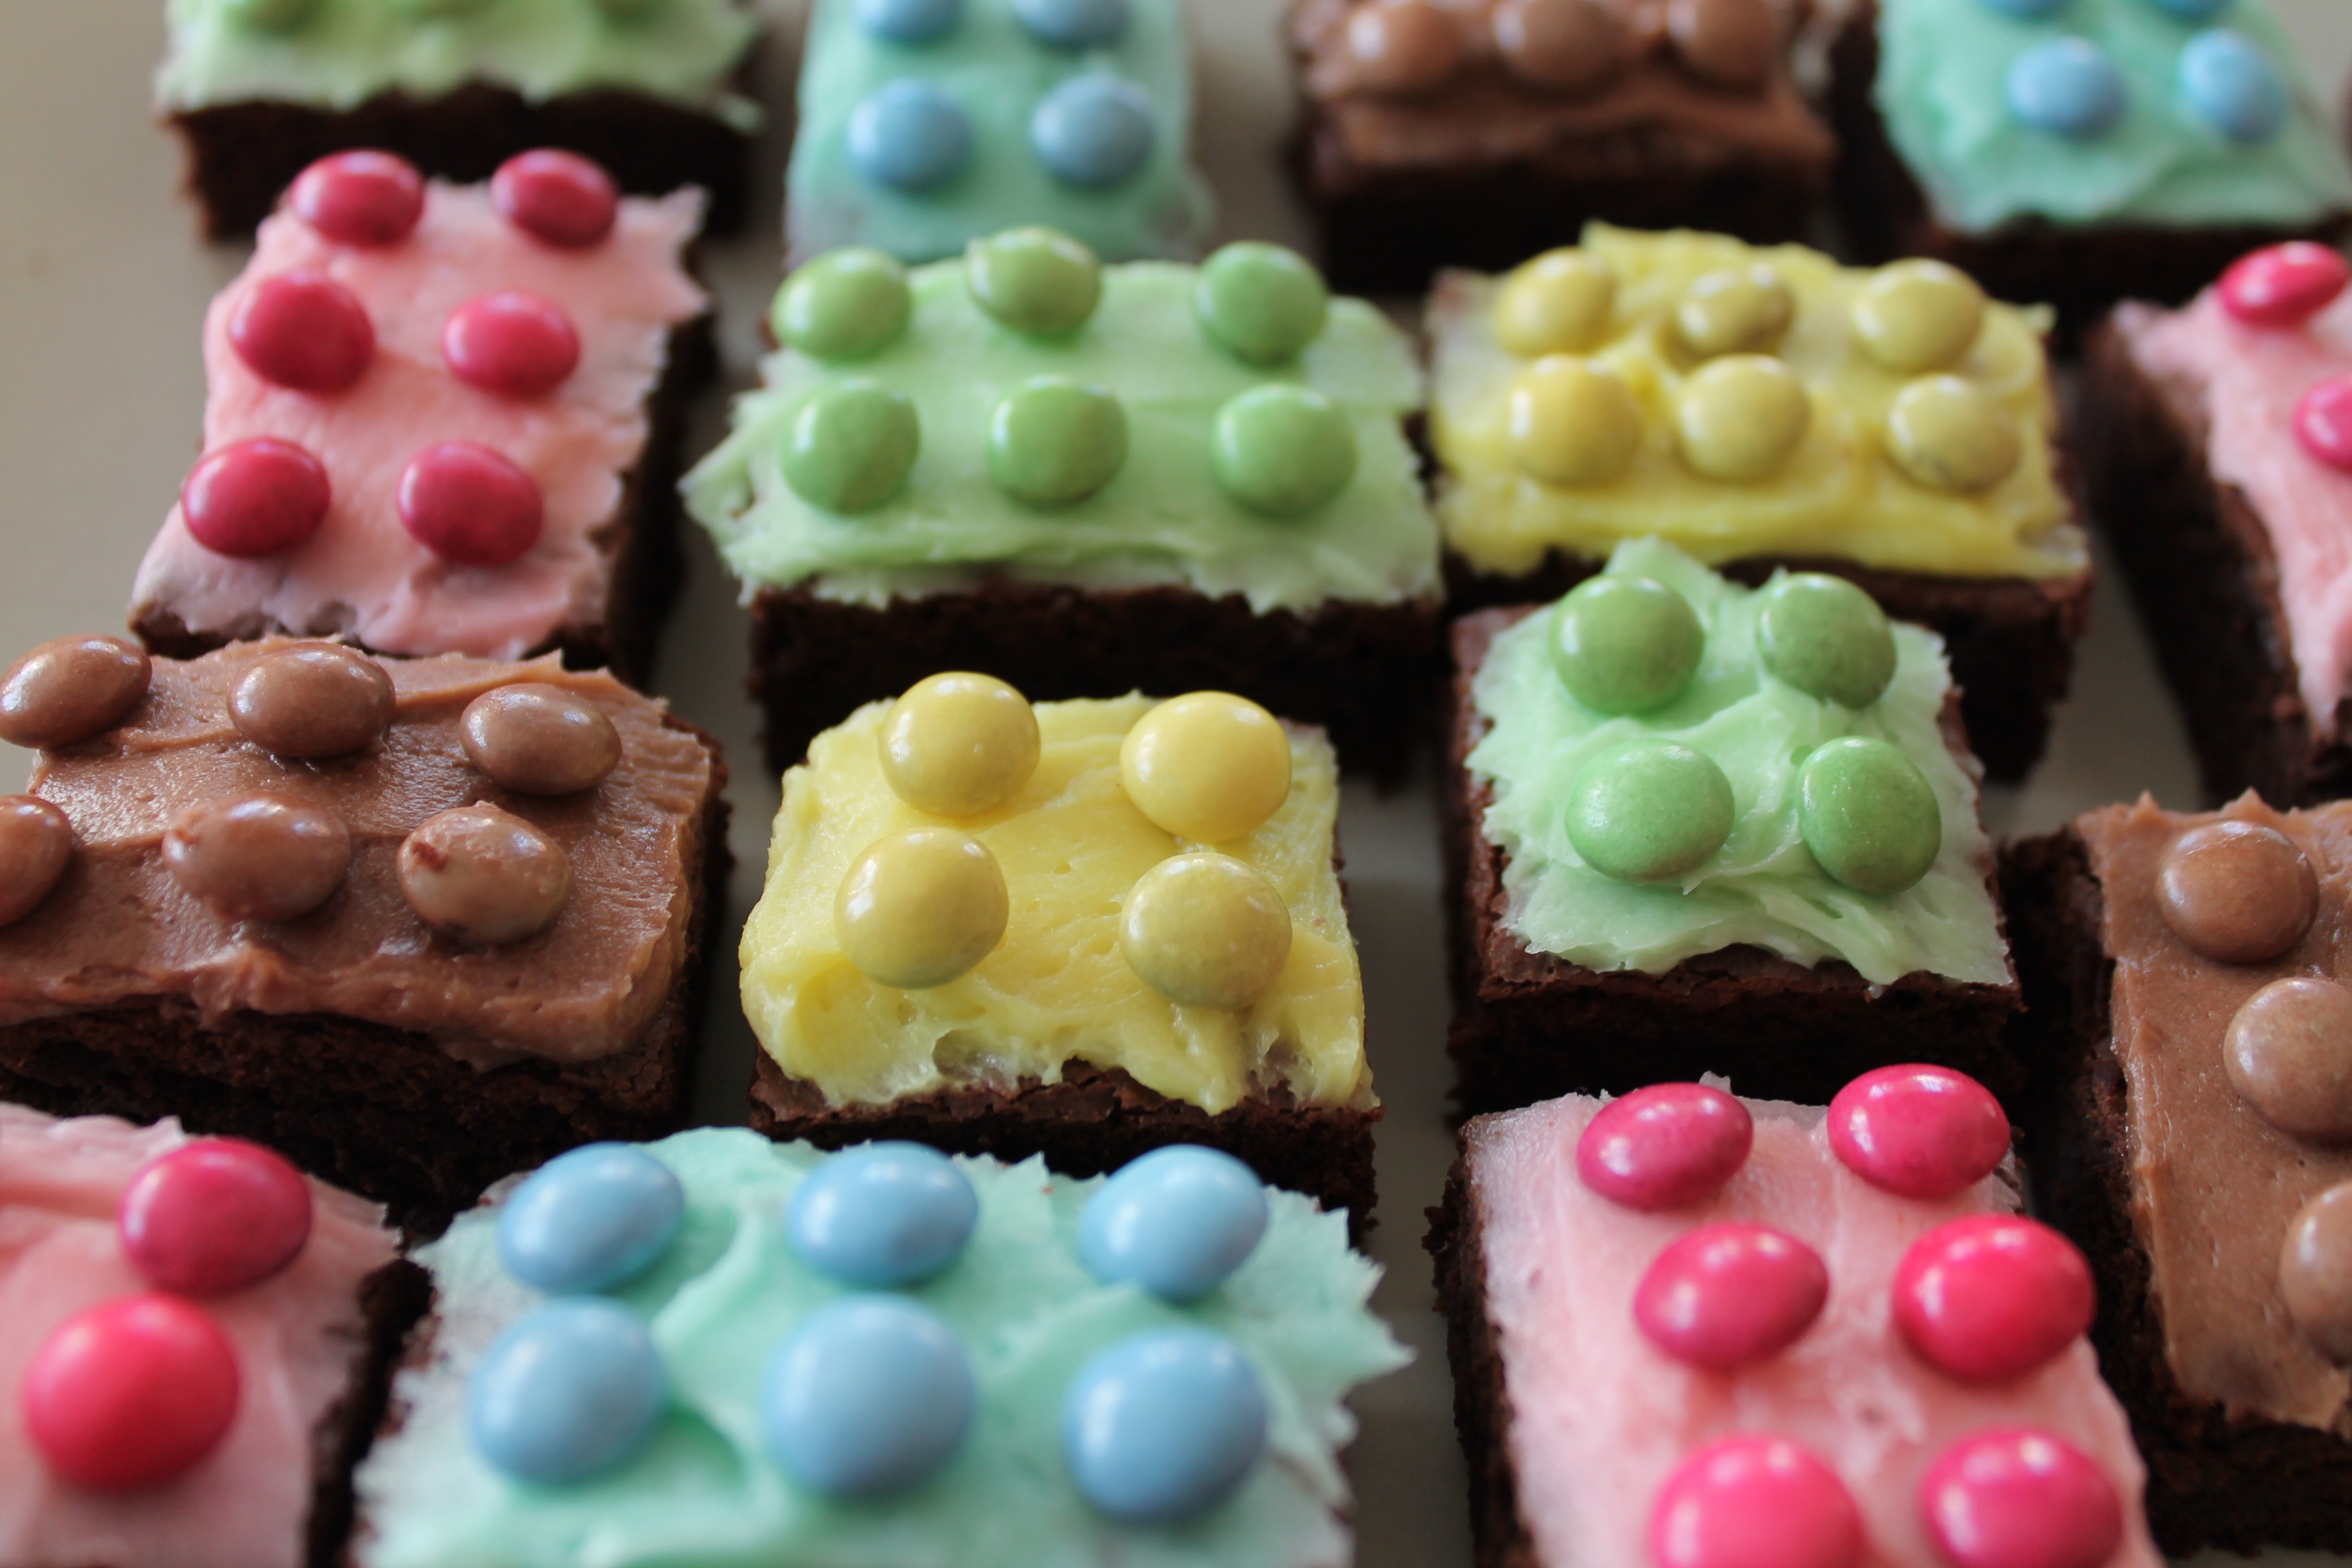
food, chocolate, baking, snack, dessert, cake, pastry, fudge, cool image, colors, icing, cool photo, birthday, sweetness, fest, confectionery, coffee break, flavor, praline, bonbon, commodity, finger food, buttercream, kalas, chocolate brownie, petit four